Bouvier-Lothrop House

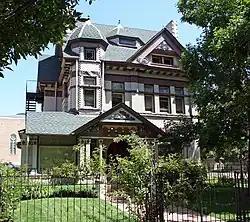
The house in 2009

The Bouvier-Lothrop House is a historic house located at 1600 Emerson Street in Denver, Colorado. Built in 1890, it was added to the National Register of Historic Places on September 4, 1980.